Edward T. Hall

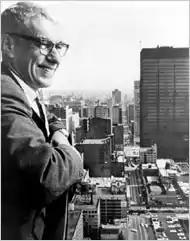
Hall in 1966

Edward Twitchell Hall Jr. (May 16, 1914 – July 20, 2009) was an American anthropologist and cross-cultural researcher. He is remembered for developing the concept of proxemics and exploring cultural and social cohesion, and describing how people behave and react in different types of culturally defined personal space. Hall was an influential colleague of Marshall McLuhan and Buckminster Fuller.